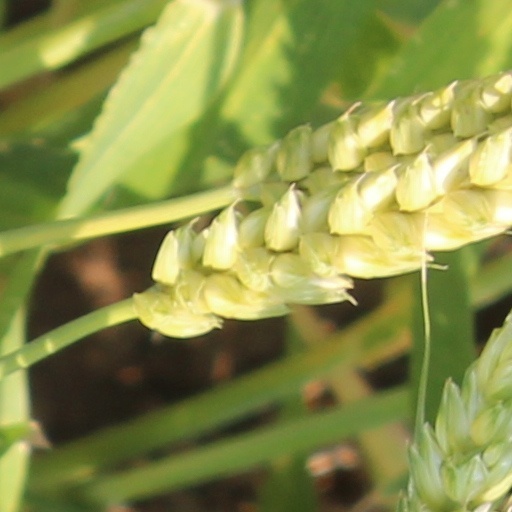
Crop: wheat